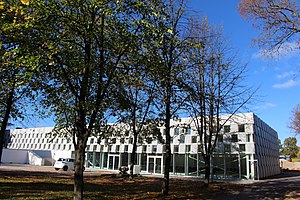
Kongsholmcentret
Kongsholmcentret i oktober 2018
Kongsholmcentret i Albertslund
Kongsholmcentret er en kommunal bygning i Albertslund Syd, som huser en række forskellige foreninger og institutioner. Gate 21 holder bl.a. til i bygningen, og der findes både en gymnastiksal og en foredragssal.